Priyanka Nalkari

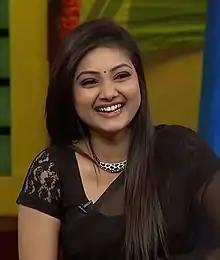
Priyanka in a television show in January 2018

Priyanka Nalkari (born April 29, 1994) is an Indian actress and anchor who works in Tamil and Telugu television and films. She is best known for playing the title role in Sun TV's show "Roja" (2018–2022).